James Pardee House

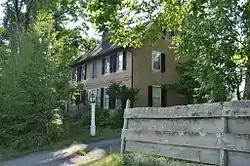

The James Pardee House, situated on the grounds of the John Pardee Homestead at 129 North Main Street, is one of the well-known historic homes built in the eighteenth century in the town of Sharon, Connecticut, according to the 1935 edition of "The Connecticut Guide". Constructed in 1782 of locally produced salmon-colored brick, the Pardee House retains much of its original character and represents a significant and well-preserved vernacular expression of the late Georgian style in architecture, materials and workmanship in the State of Connecticut.